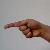
The image shows a hand gesture representing the letter 'G' in Indian Sign Language.